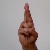
The image shows a hand gesture representing the letter 'R' in Indian Sign Language.